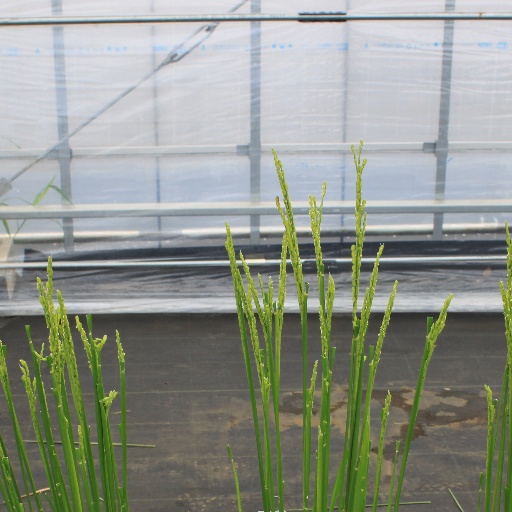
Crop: rice